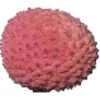
Label: lychee